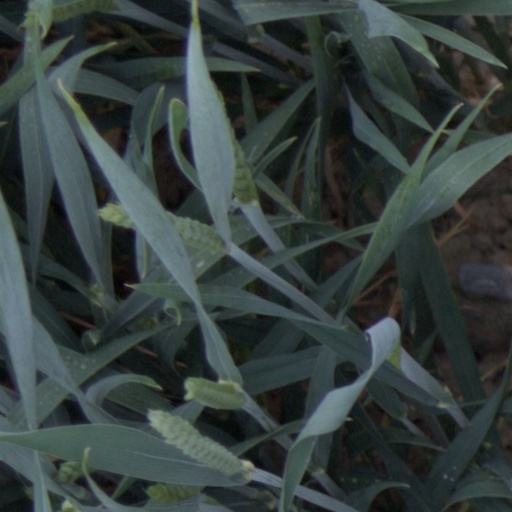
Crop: wheat